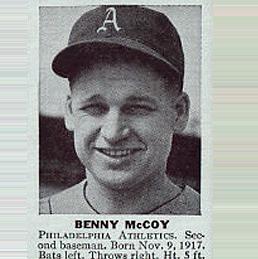
Age: 25